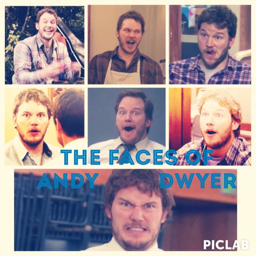
the faces of tv character